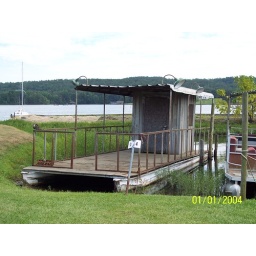
House boat on beaverfork lake in conway, ar